Vietnam national cricket team

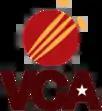

The Vietnam national cricket team represents Vietnam in international cricket. It debuted in the cricket tournament at the 2017 Southeast Asian Games in Kuala Lumpur, Malaysia.